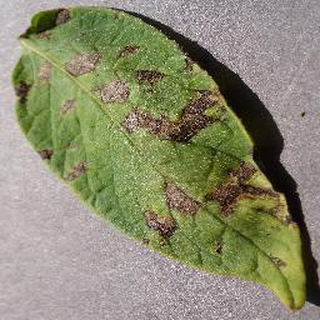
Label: potato_early_blight